Tales of VS.

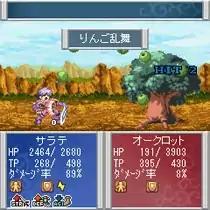
A fight in "Tales of VS."s mobile version.

A radically different game under the title of "Tales of VS." was also released for mobile phones. Players would be able to use a login ID and password to send and receive data from the PSP version of the game. Through this players can view status, equipment or even get bonus items. In the mobile version, players are also able to make their own characters, and change their Guild, Job, Title and Accessories. Contrary to the action-based fighting in the PSP release, the mobile version utilizes a turn-based system known as "Command Battle" in which each character has four commands: Attack, Defend, Use Skill or Counter. Each battle lasts 10 turns.